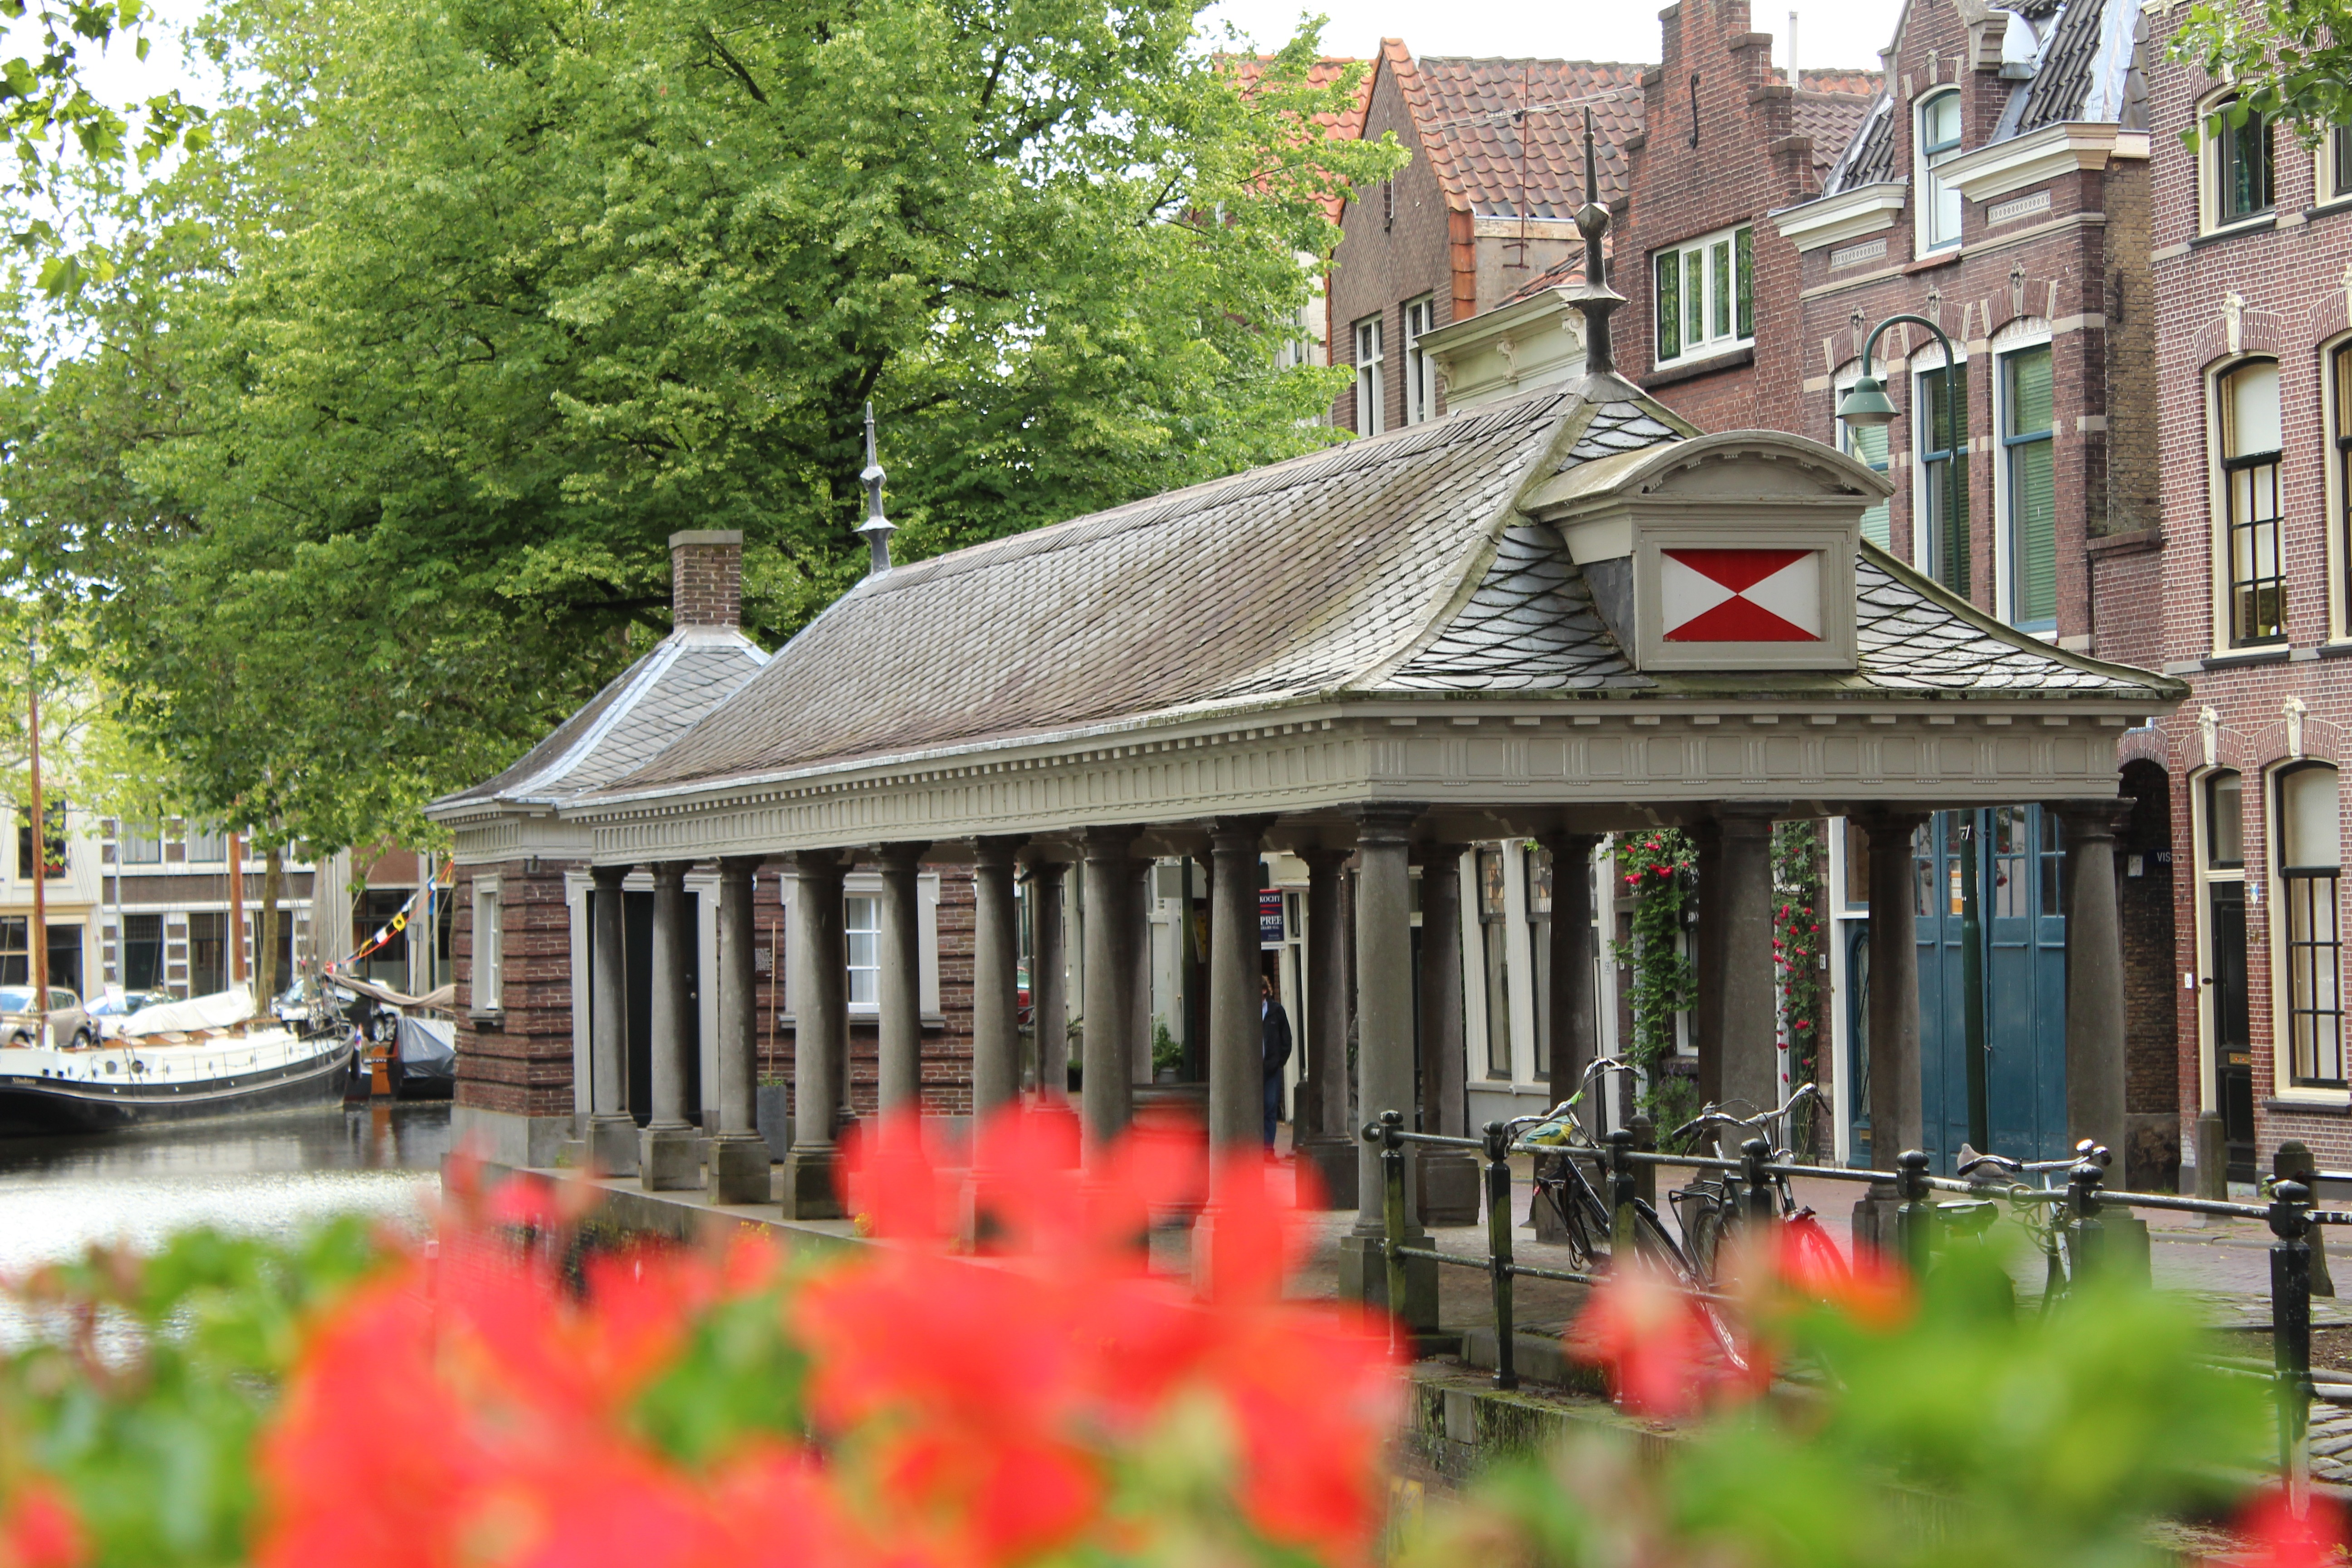
flower, park, garden, waterway, history, gouda, historic centre, outdoor structure, fishing grounds